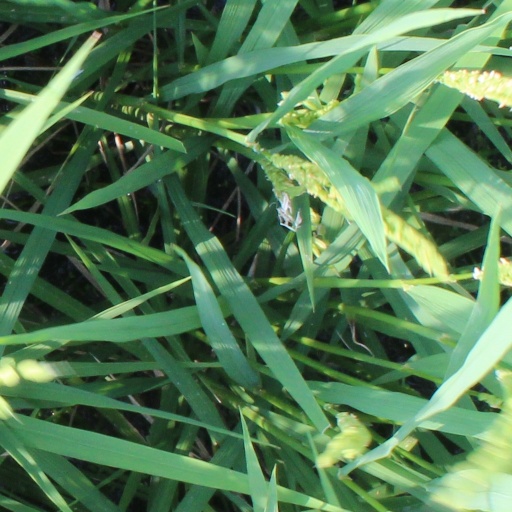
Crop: rice